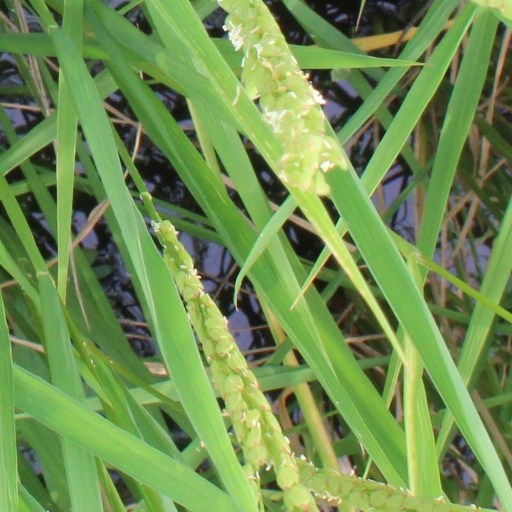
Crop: rice